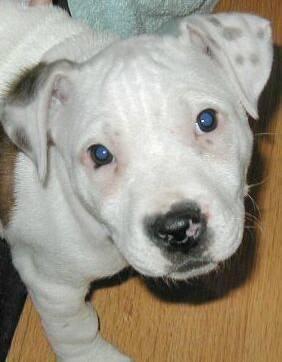
dog